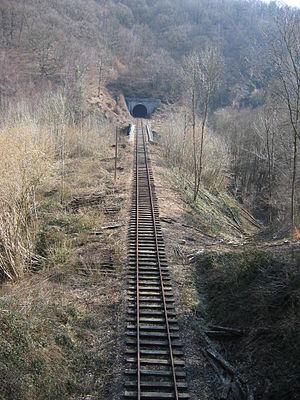
La ligne 128 relie Ciney à Yvoir, en suivant la vallée du Bocq, dans la province de Namur en Belgique.